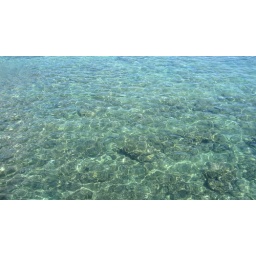
Picture of the clear, clear blue water in Waikiki. Just wanted to jump right in!